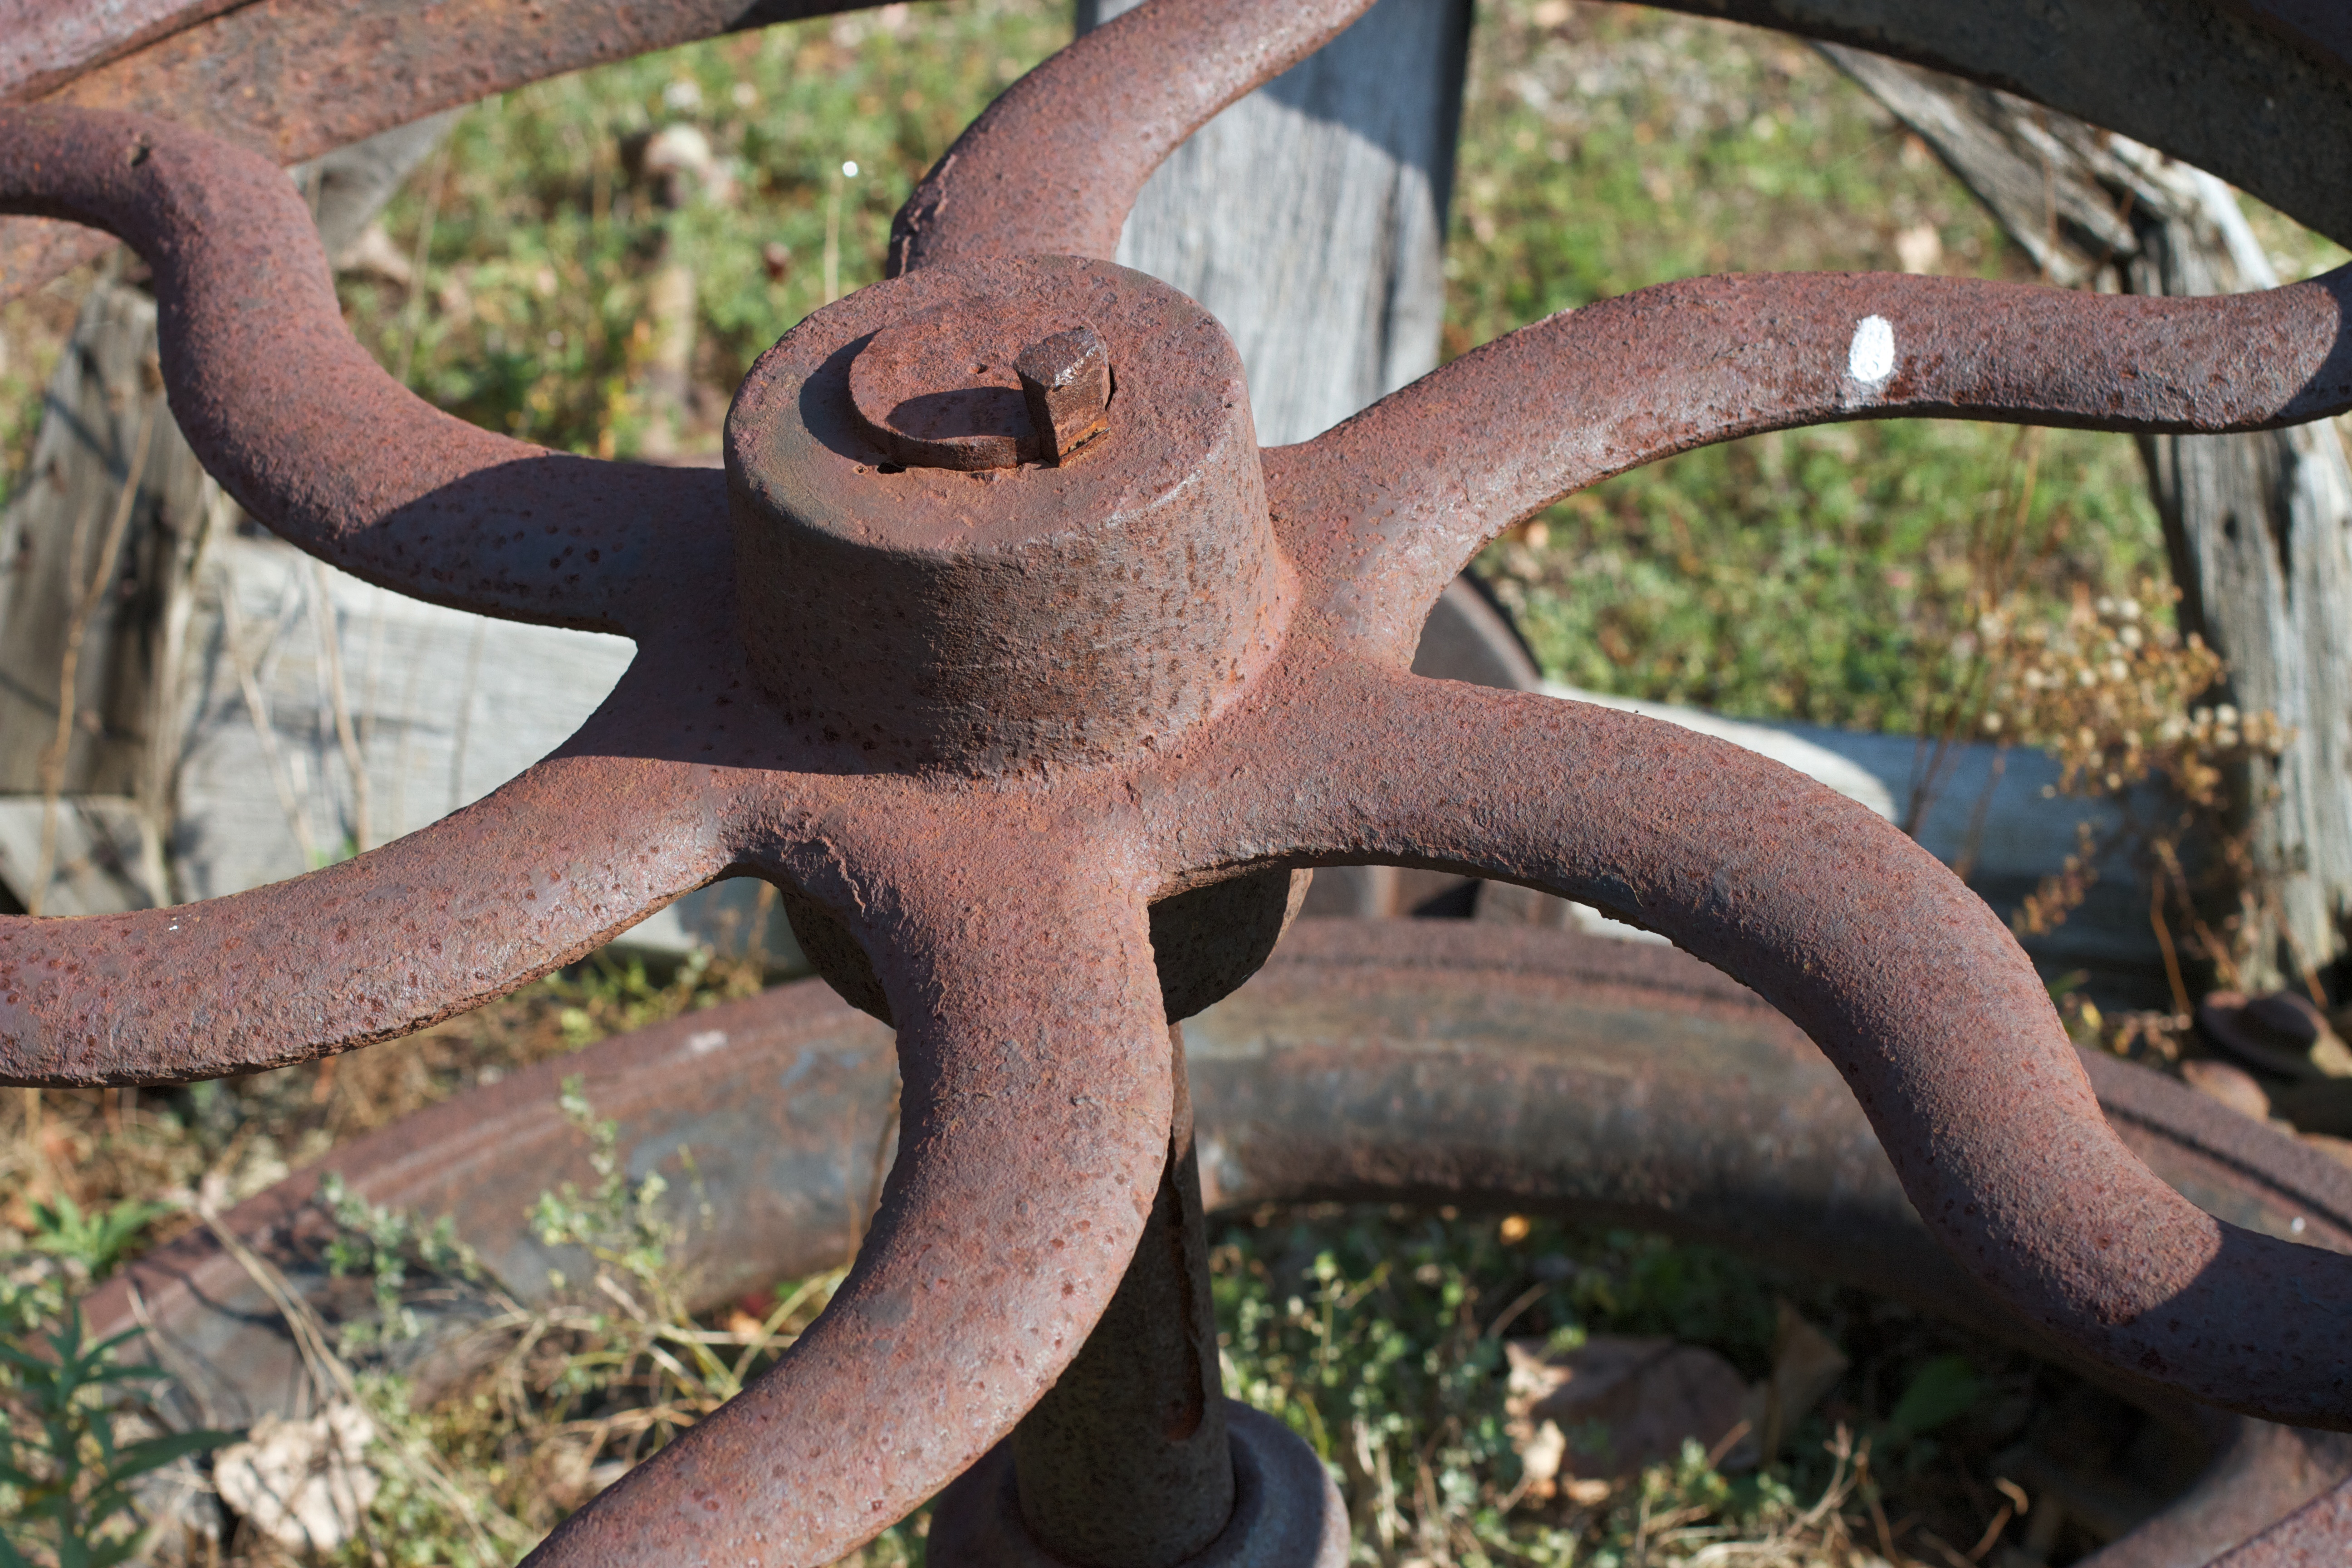
horn, material, antler, invertebrate